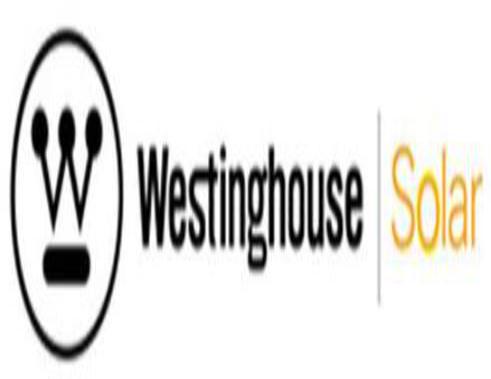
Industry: Electronic